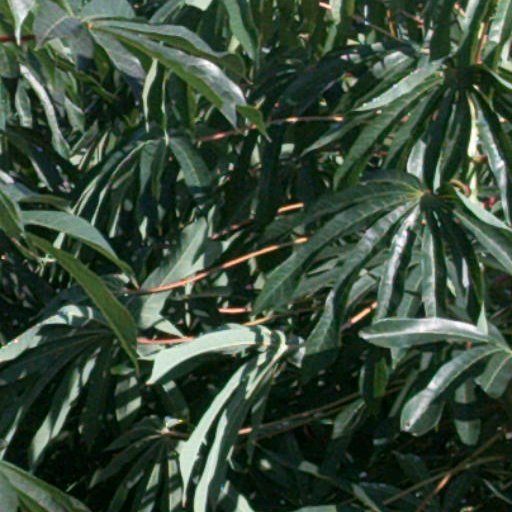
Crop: cassava